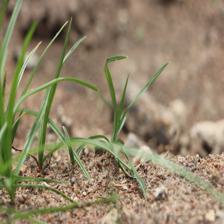
Label: Grass